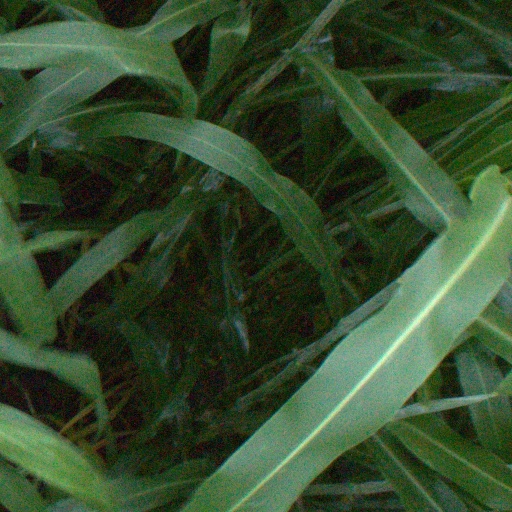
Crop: sorghum